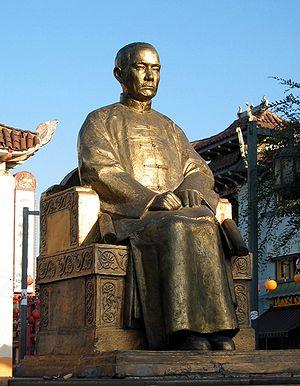
Cet article développe l'histoire de Los Angeles, dans l'État de Californie aux États-Unis.